Folkerts Henderson Highwing

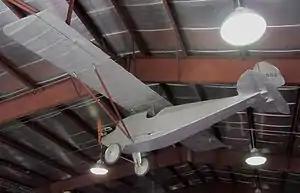
Folkerts Henderson Highwing on display

The Folkerts Henderson Highwing is an American single place homebuilt aircraft developed by air-racer Clayton Folkerts.